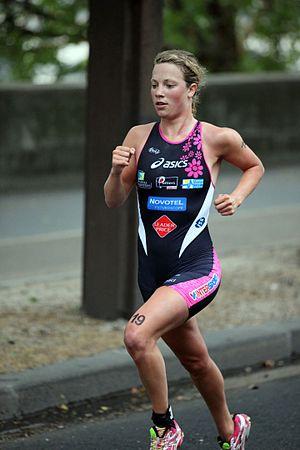
Les championnats du monde d'Ironman 70.3 2016 se déroulent le 4 septembre 2016 à Mooloolaba en Australie. Ils sont organisés par la World Triathlon Corporation.